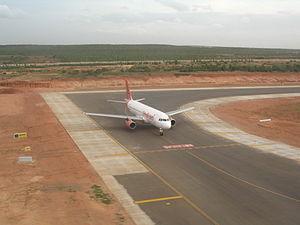
Indian Airlines Limited, était la compagnie aérienne nationale intérieure de l'Inde. Elle a fusionné avec Air India le 27 février 2011.